Siphon

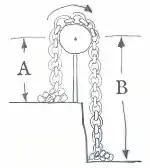
The chain model, where the section marked "B" pulls down because it is heavier than the section "A", is a flawed but useful analogy to the operation of a siphon.

The chain model is a useful but not completely accurate conceptual model of a siphon. The chain model helps to understand how a siphon can cause liquid to flow uphill, powered only by the downward force of gravity. A siphon can sometimes be thought of like a chain hanging over a pulley, with one end of the chain piled on a higher surface than the other. Since the length of chain on the shorter side is lighter than the length of chain on the taller side, the heavier chain on the taller side will move down and pull up the chain on the lighter side. Similar to a siphon, the chain model is obviously just powered by gravity acting on the heavier side, and there is clearly no violation of conservation of energy, because the chain is ultimately just moving from a higher to a lower location, as the liquid does in a siphon.